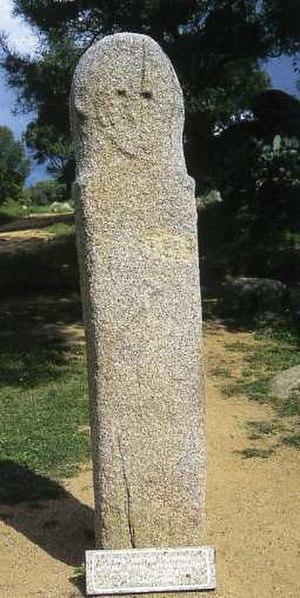
Sollacaro est une commune française dans la circonscription départementale de la Corse-du-Sud et le territoire de la collectivité de Corse.